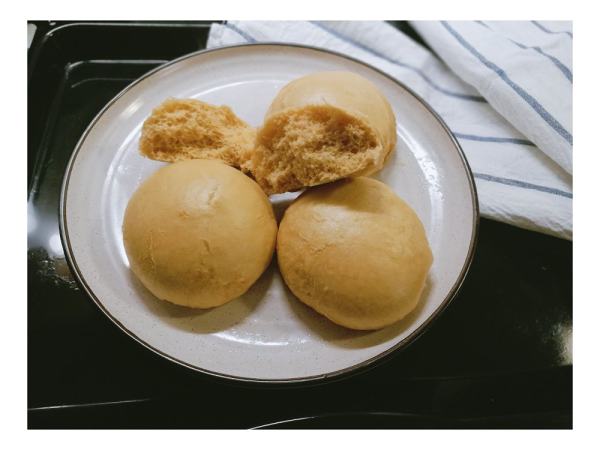
Label: trash